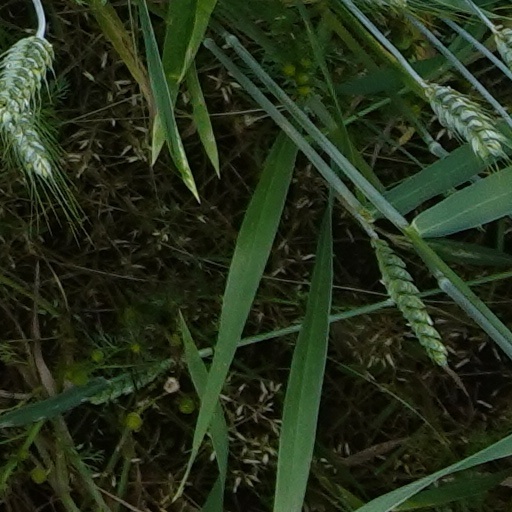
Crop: wheat